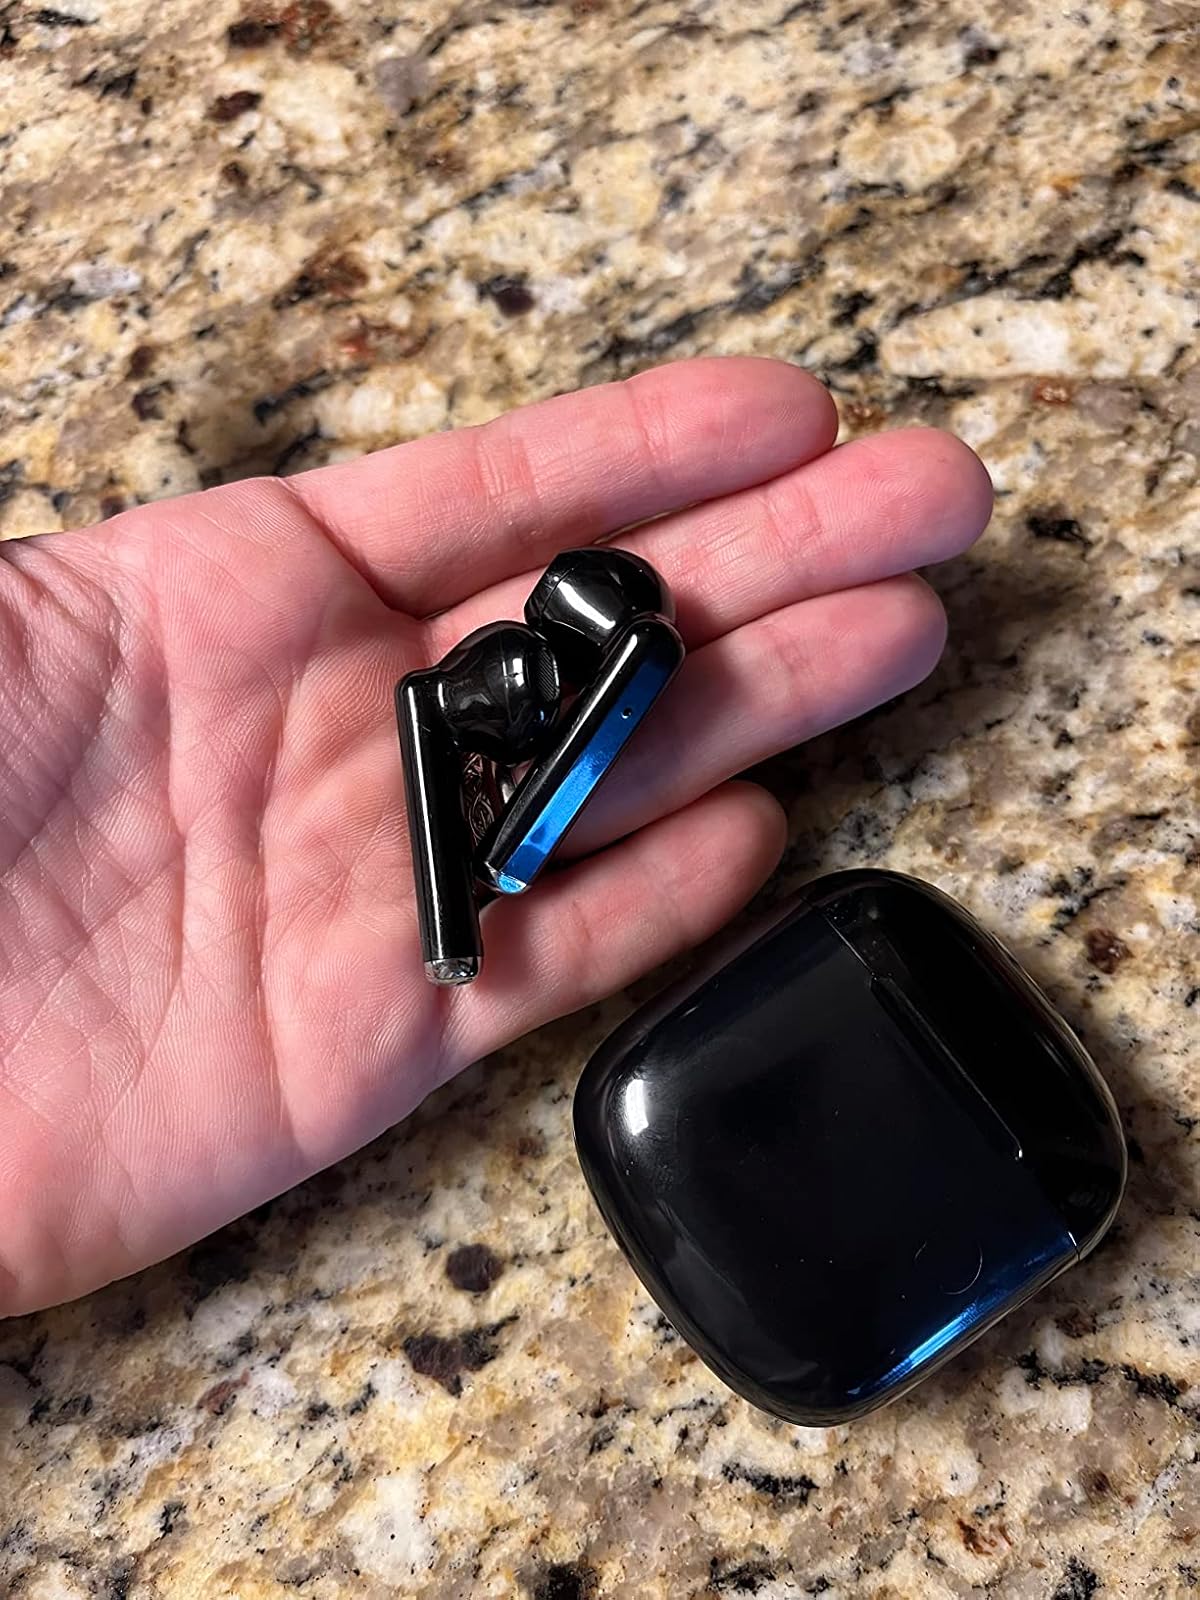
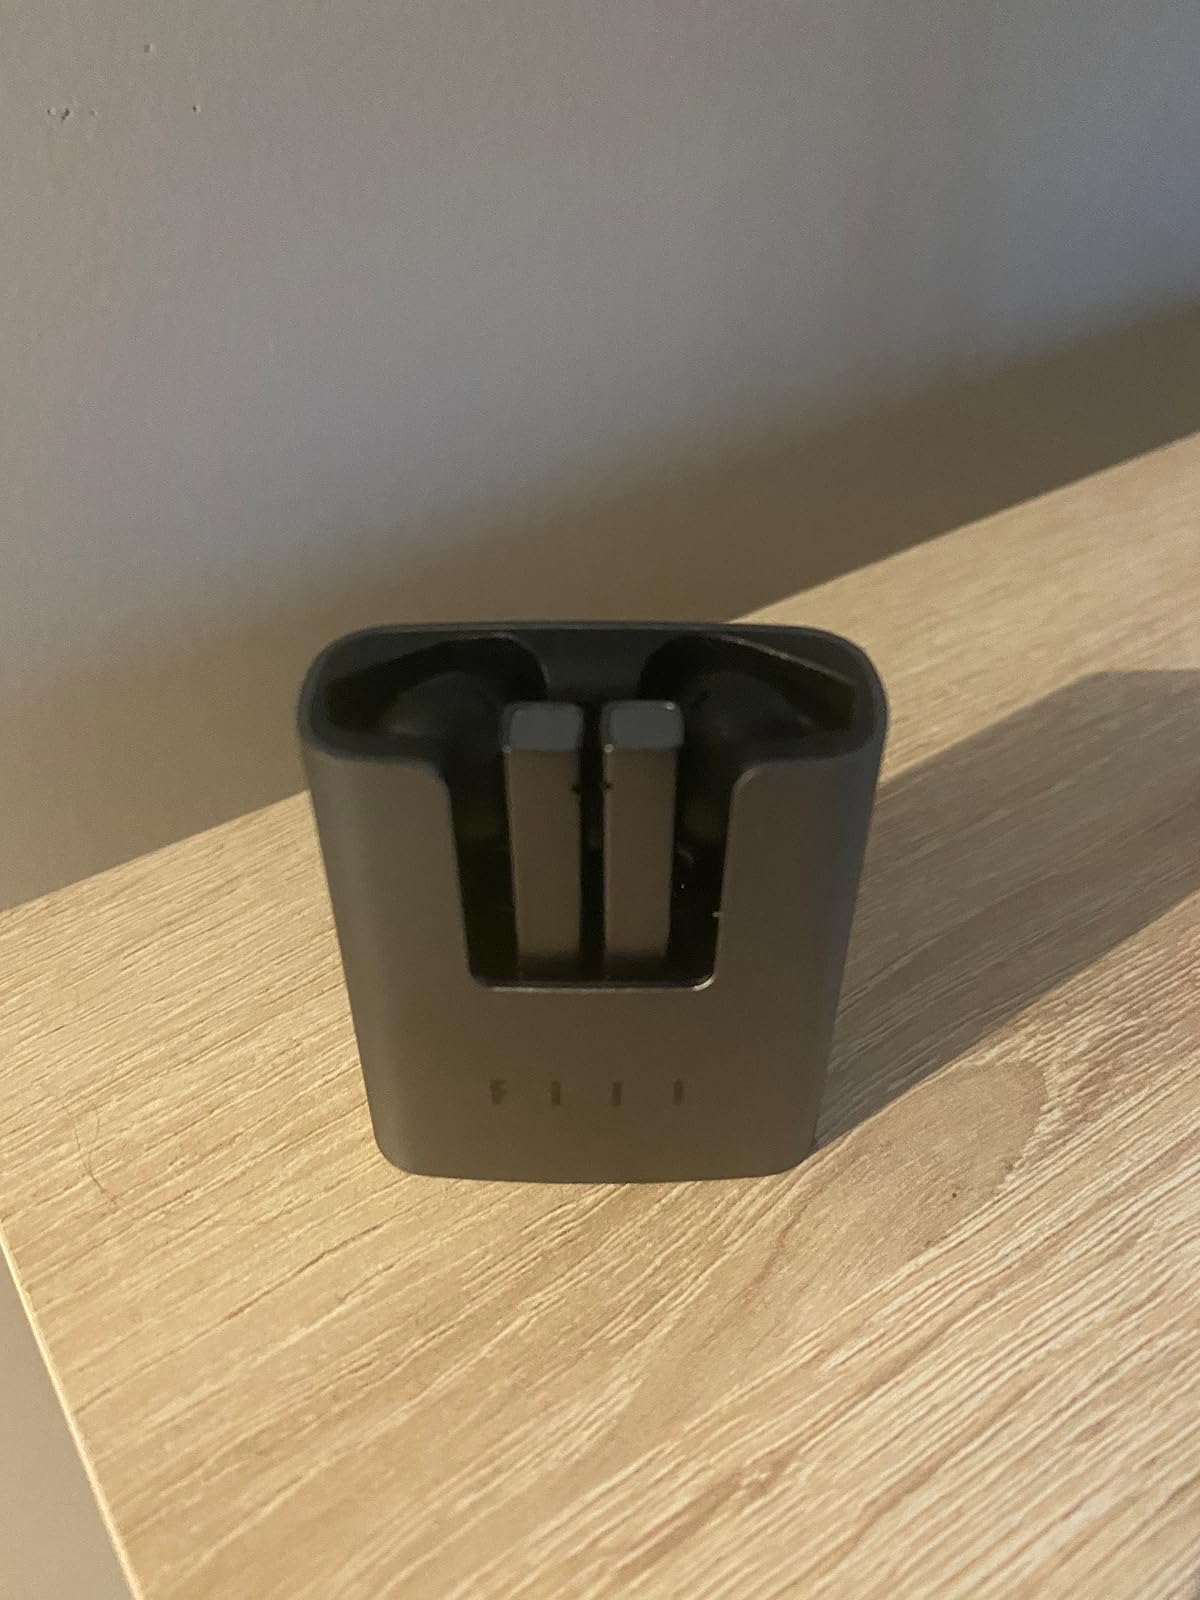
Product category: earbuds
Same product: no